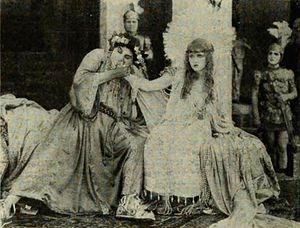
Jacques Marie Gaëtan Grétillat est un acteur, réalisateur, scénariste et chanteur français, né à Vitry-sur-Seine, le 26 août 1885 et mort à Paris dans le 8ᵉ le 19 décembre 1950.